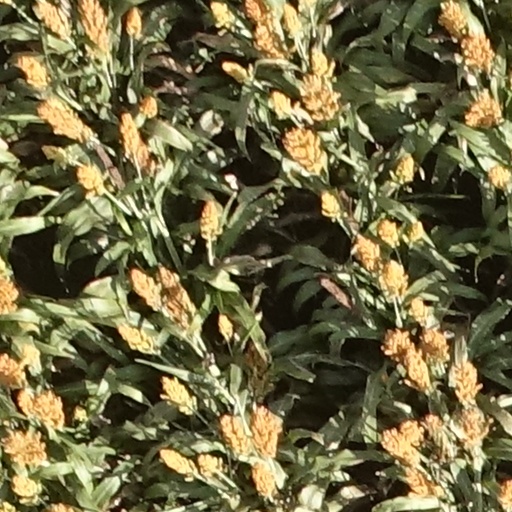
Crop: sorghum